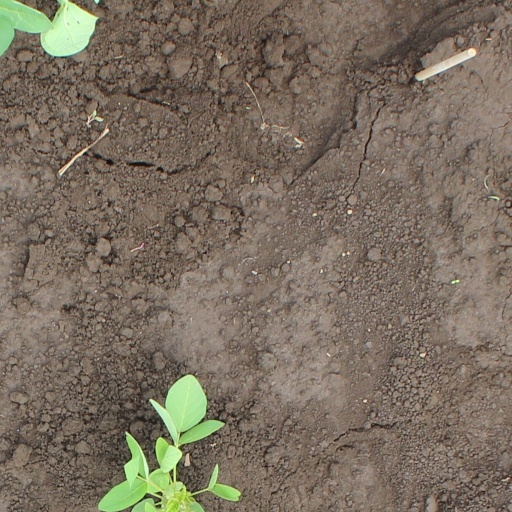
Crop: soybean